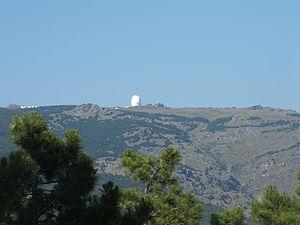
Le Calar Alto est le point culminant de la sierra de los Filabres, principal massif montagneux de la province d'Almería, en Andalousie. Son altitude est de 2 168 m.